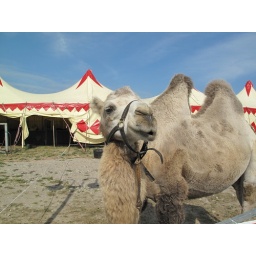
While walking around we found that cute big animal smiling at us. So funny!